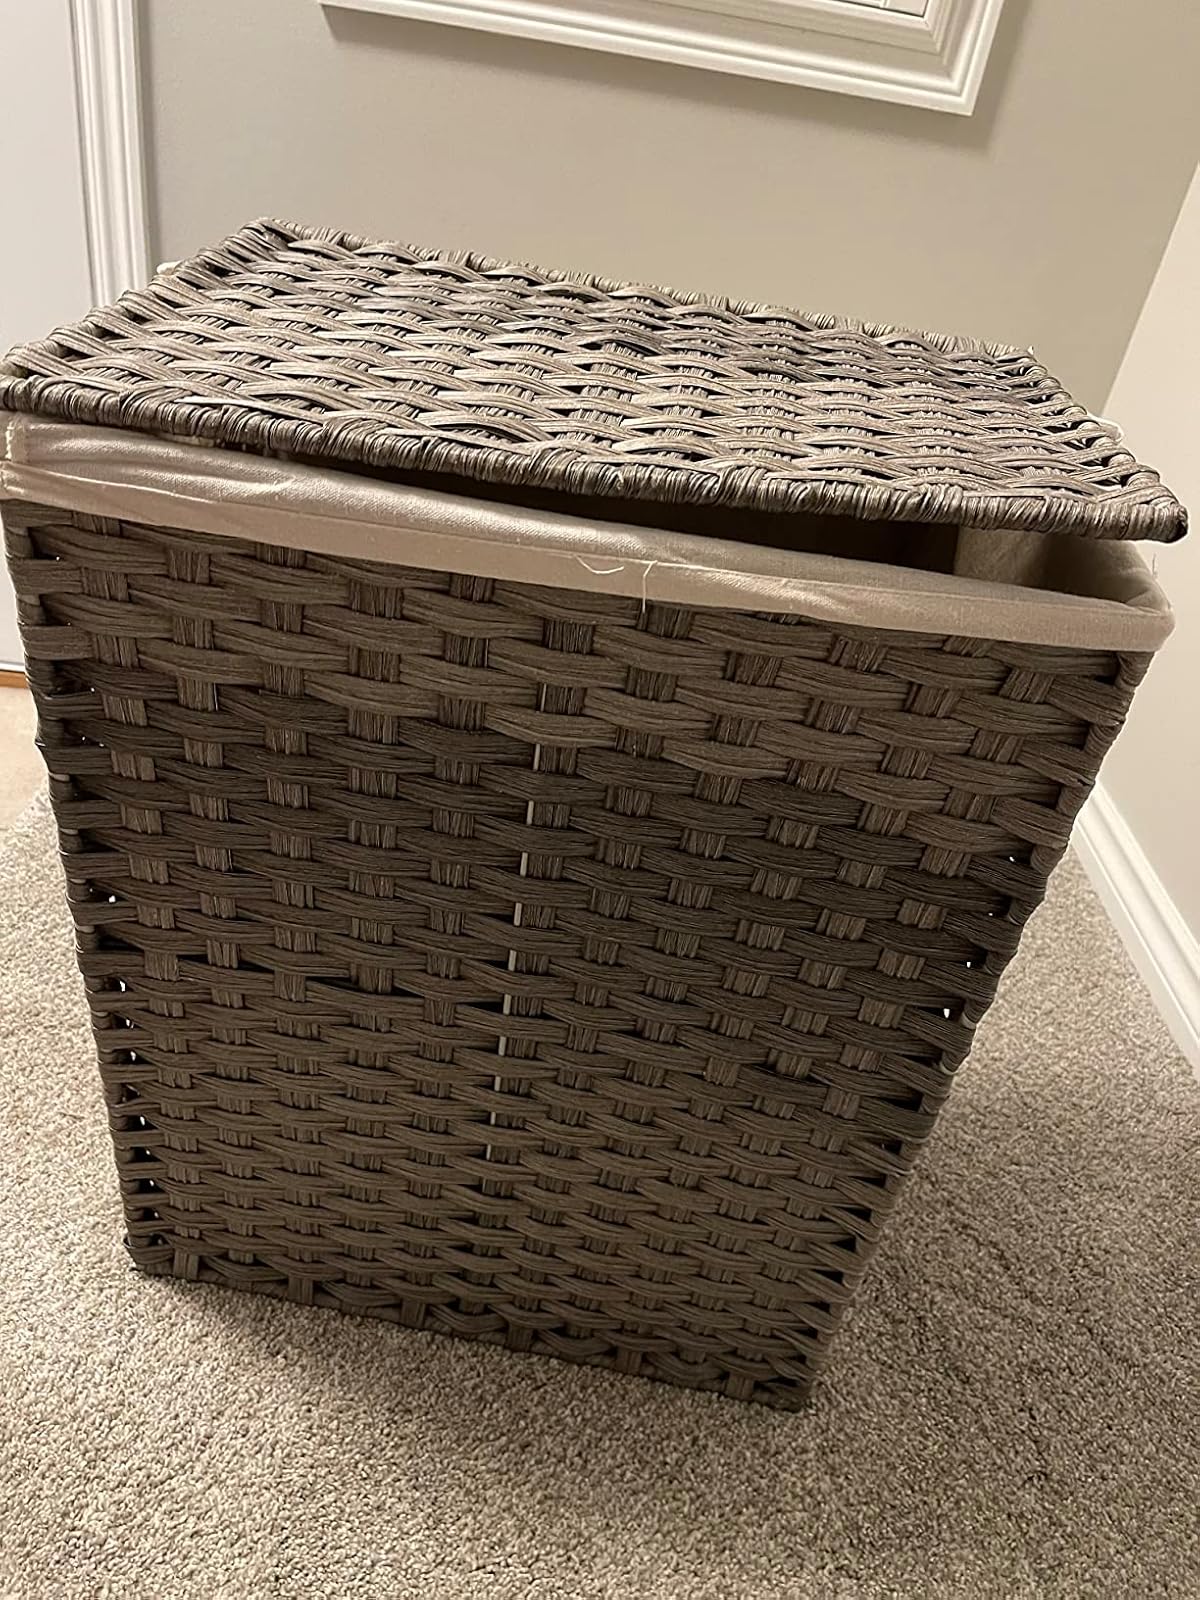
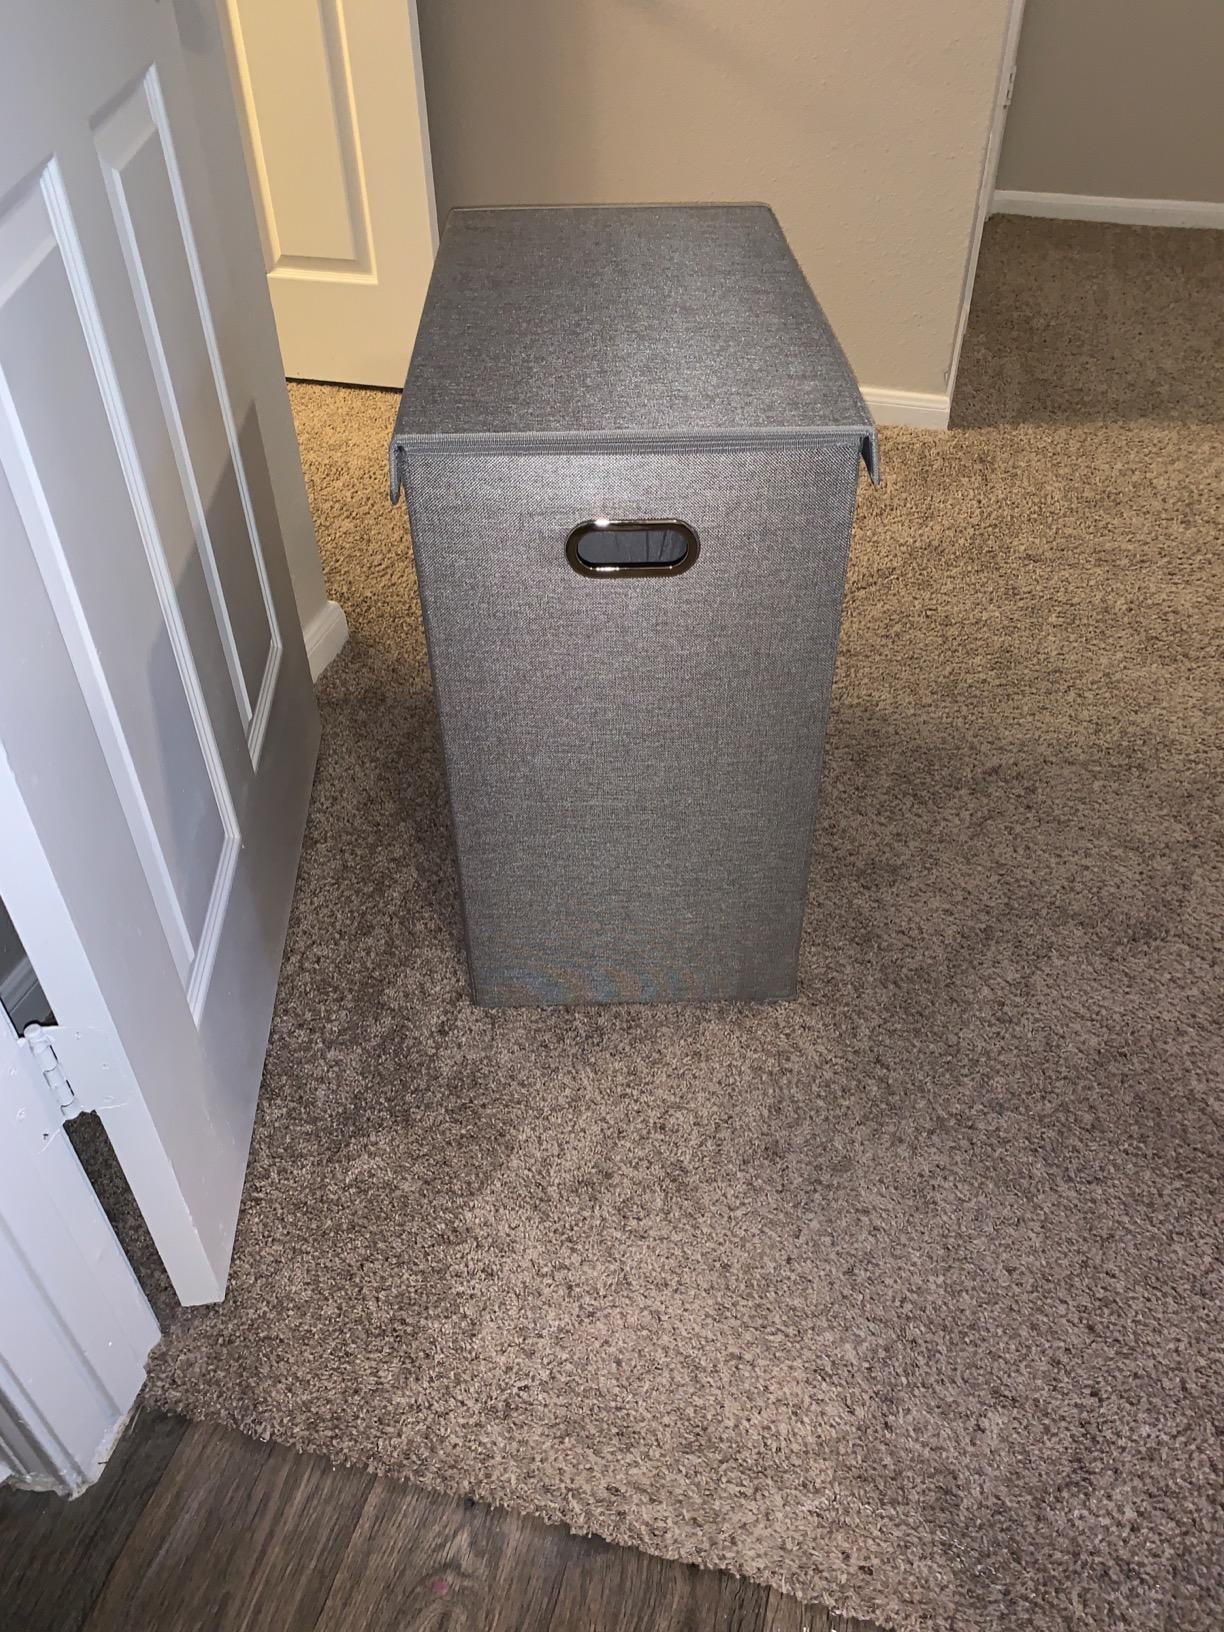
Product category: items_hamper
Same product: no